Chengdu Metro

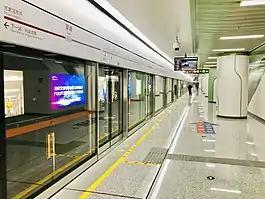
Xipu station of Line 6

Line 5 is a crosstown north–south trunk line. Despite being numbered such, it was the seventh line to open, having started operation on 27 December 2019. Line 5's color is purple.